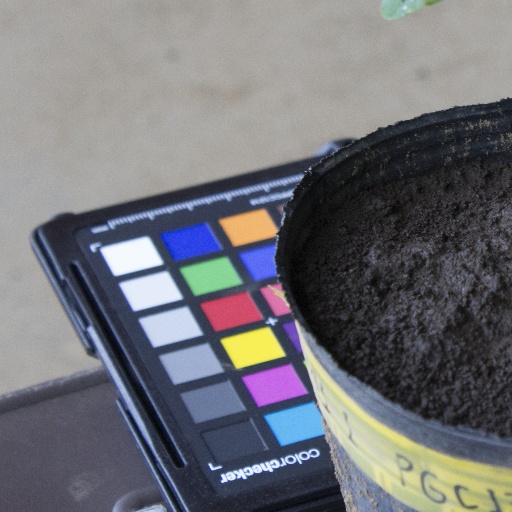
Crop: soybean